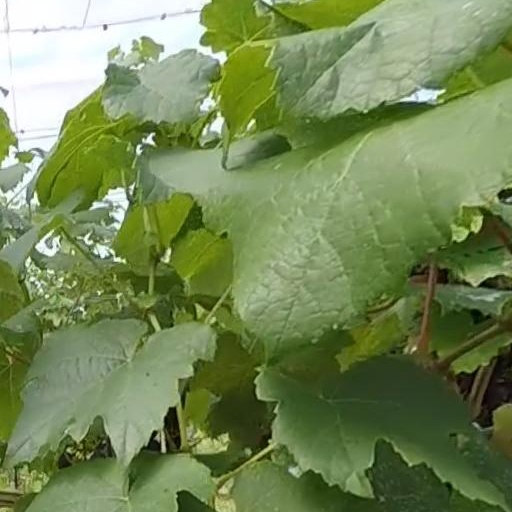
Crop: grape